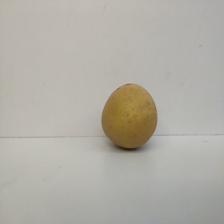
Size: Large